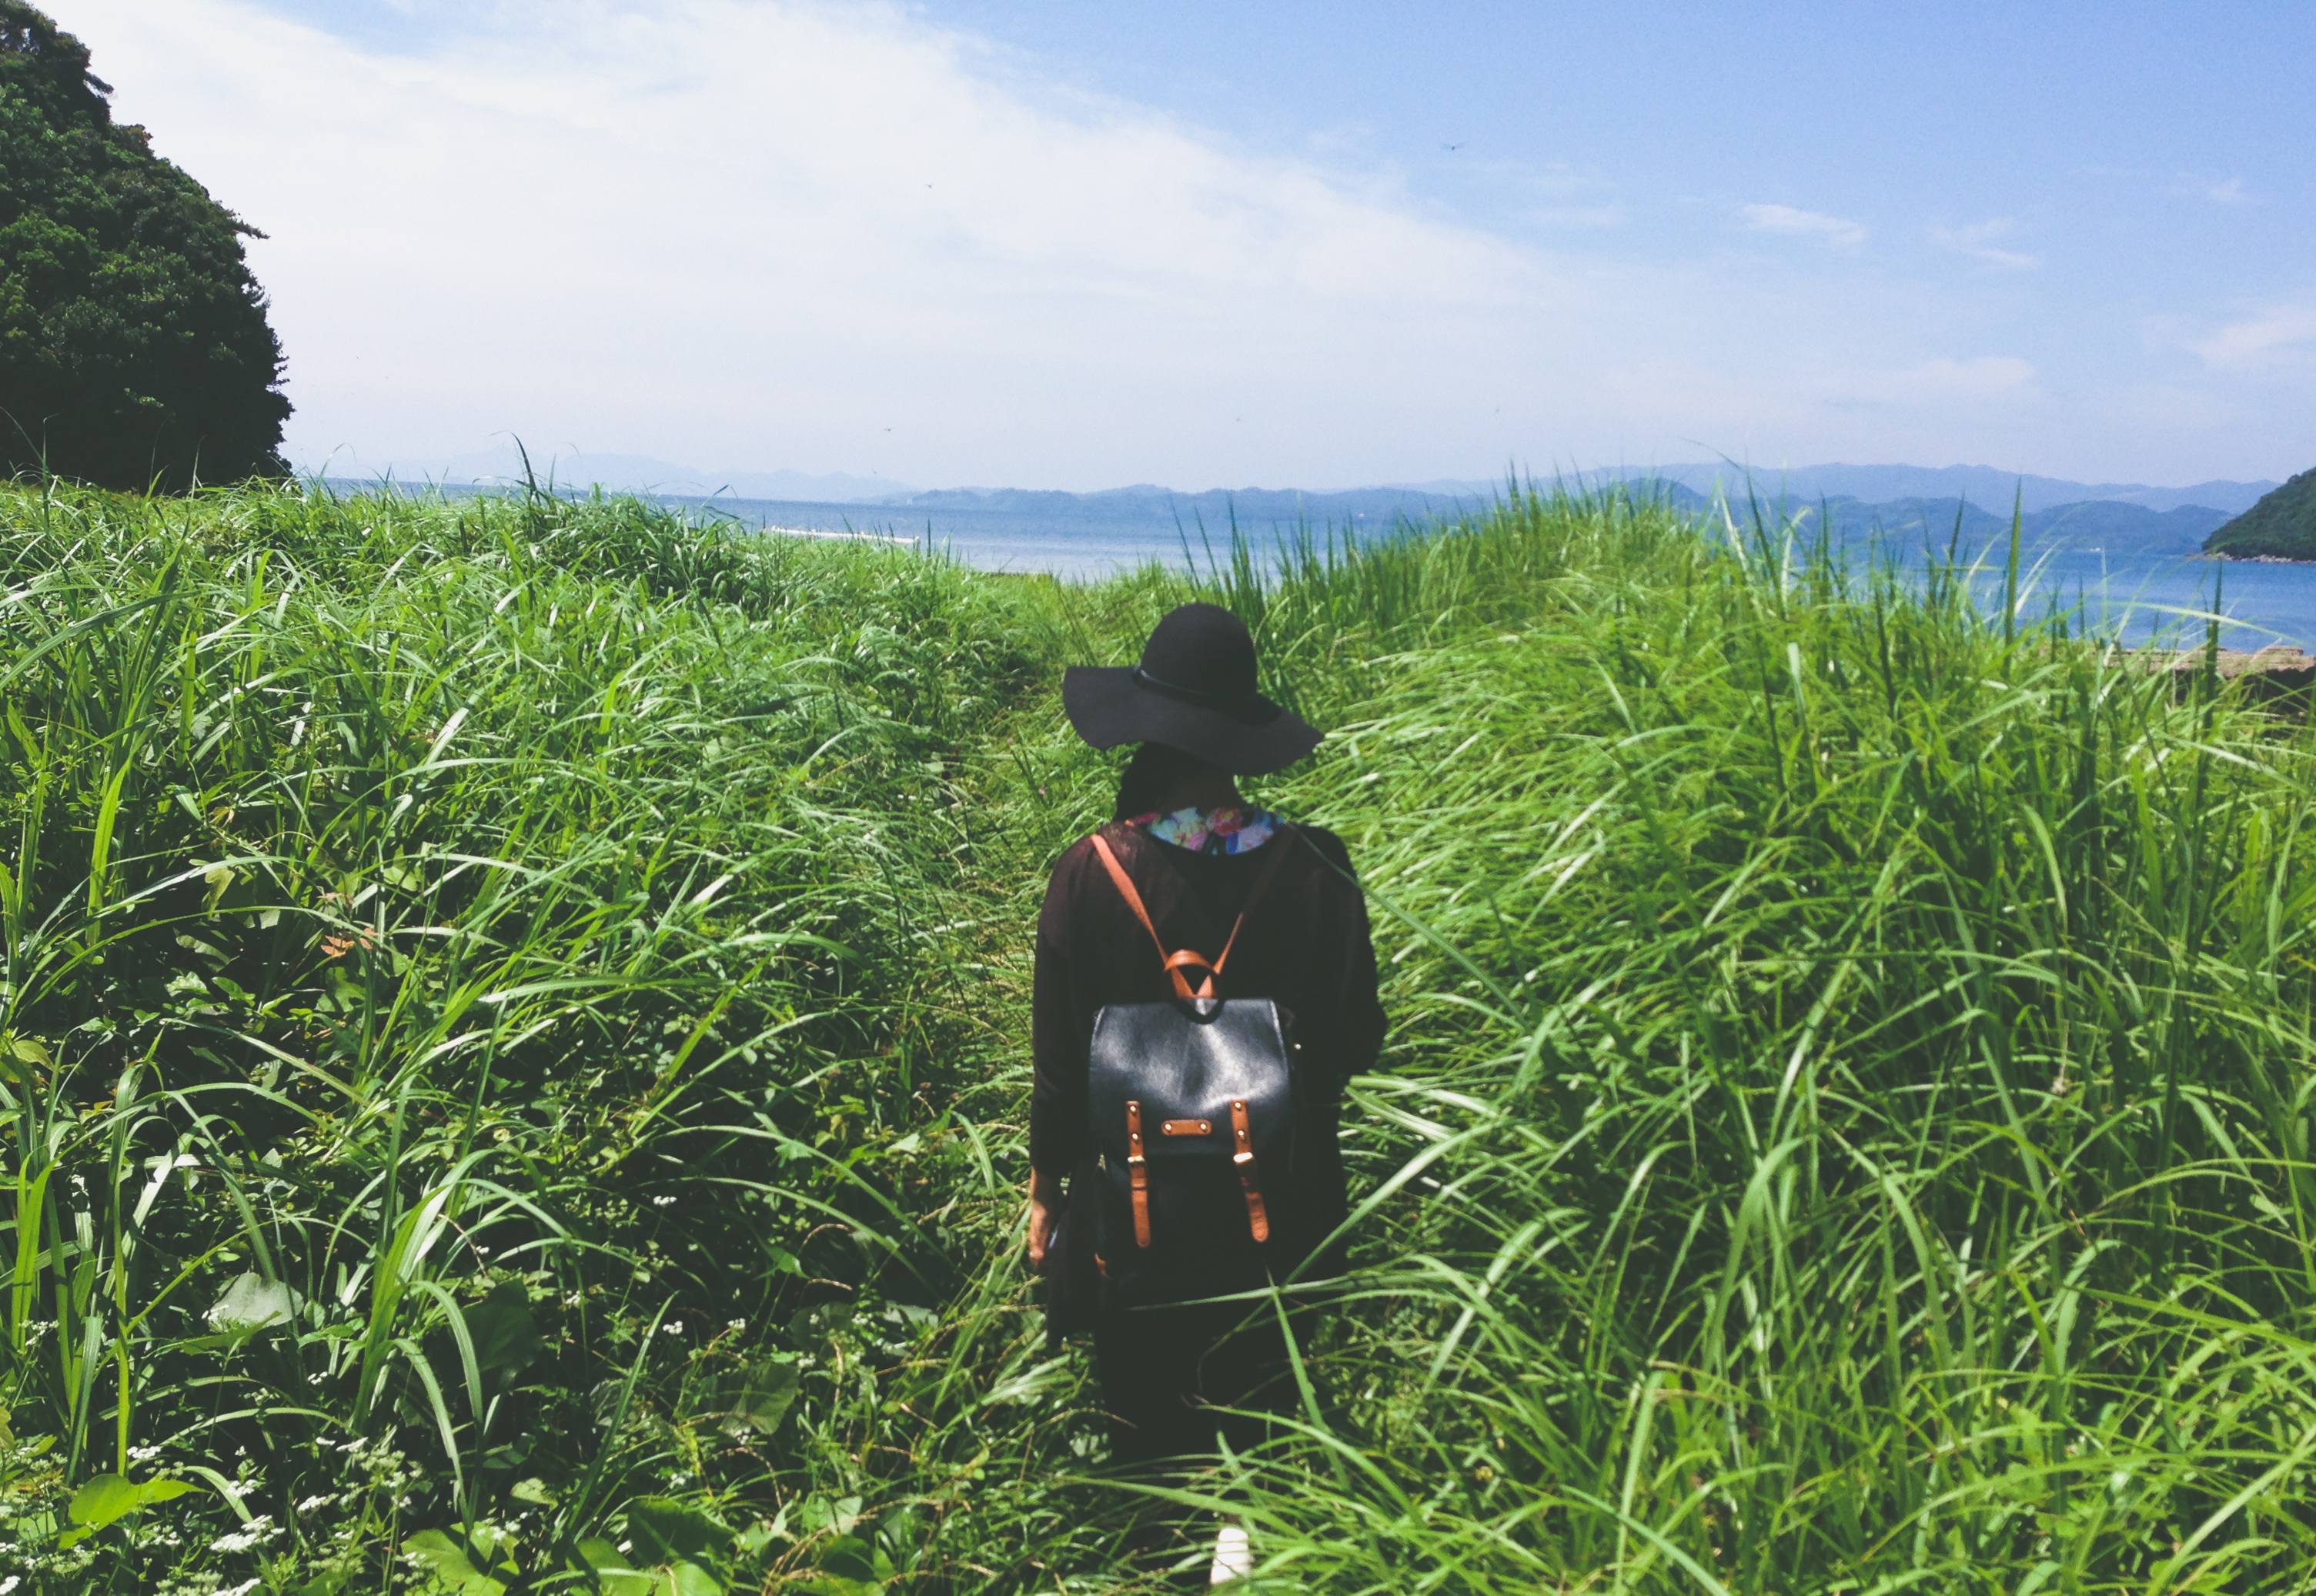
tree, grass, woman, hiking, field, meadow, flower, crop, hat, agriculture, plantation, habitat, ecosystem, paddy field, grass family